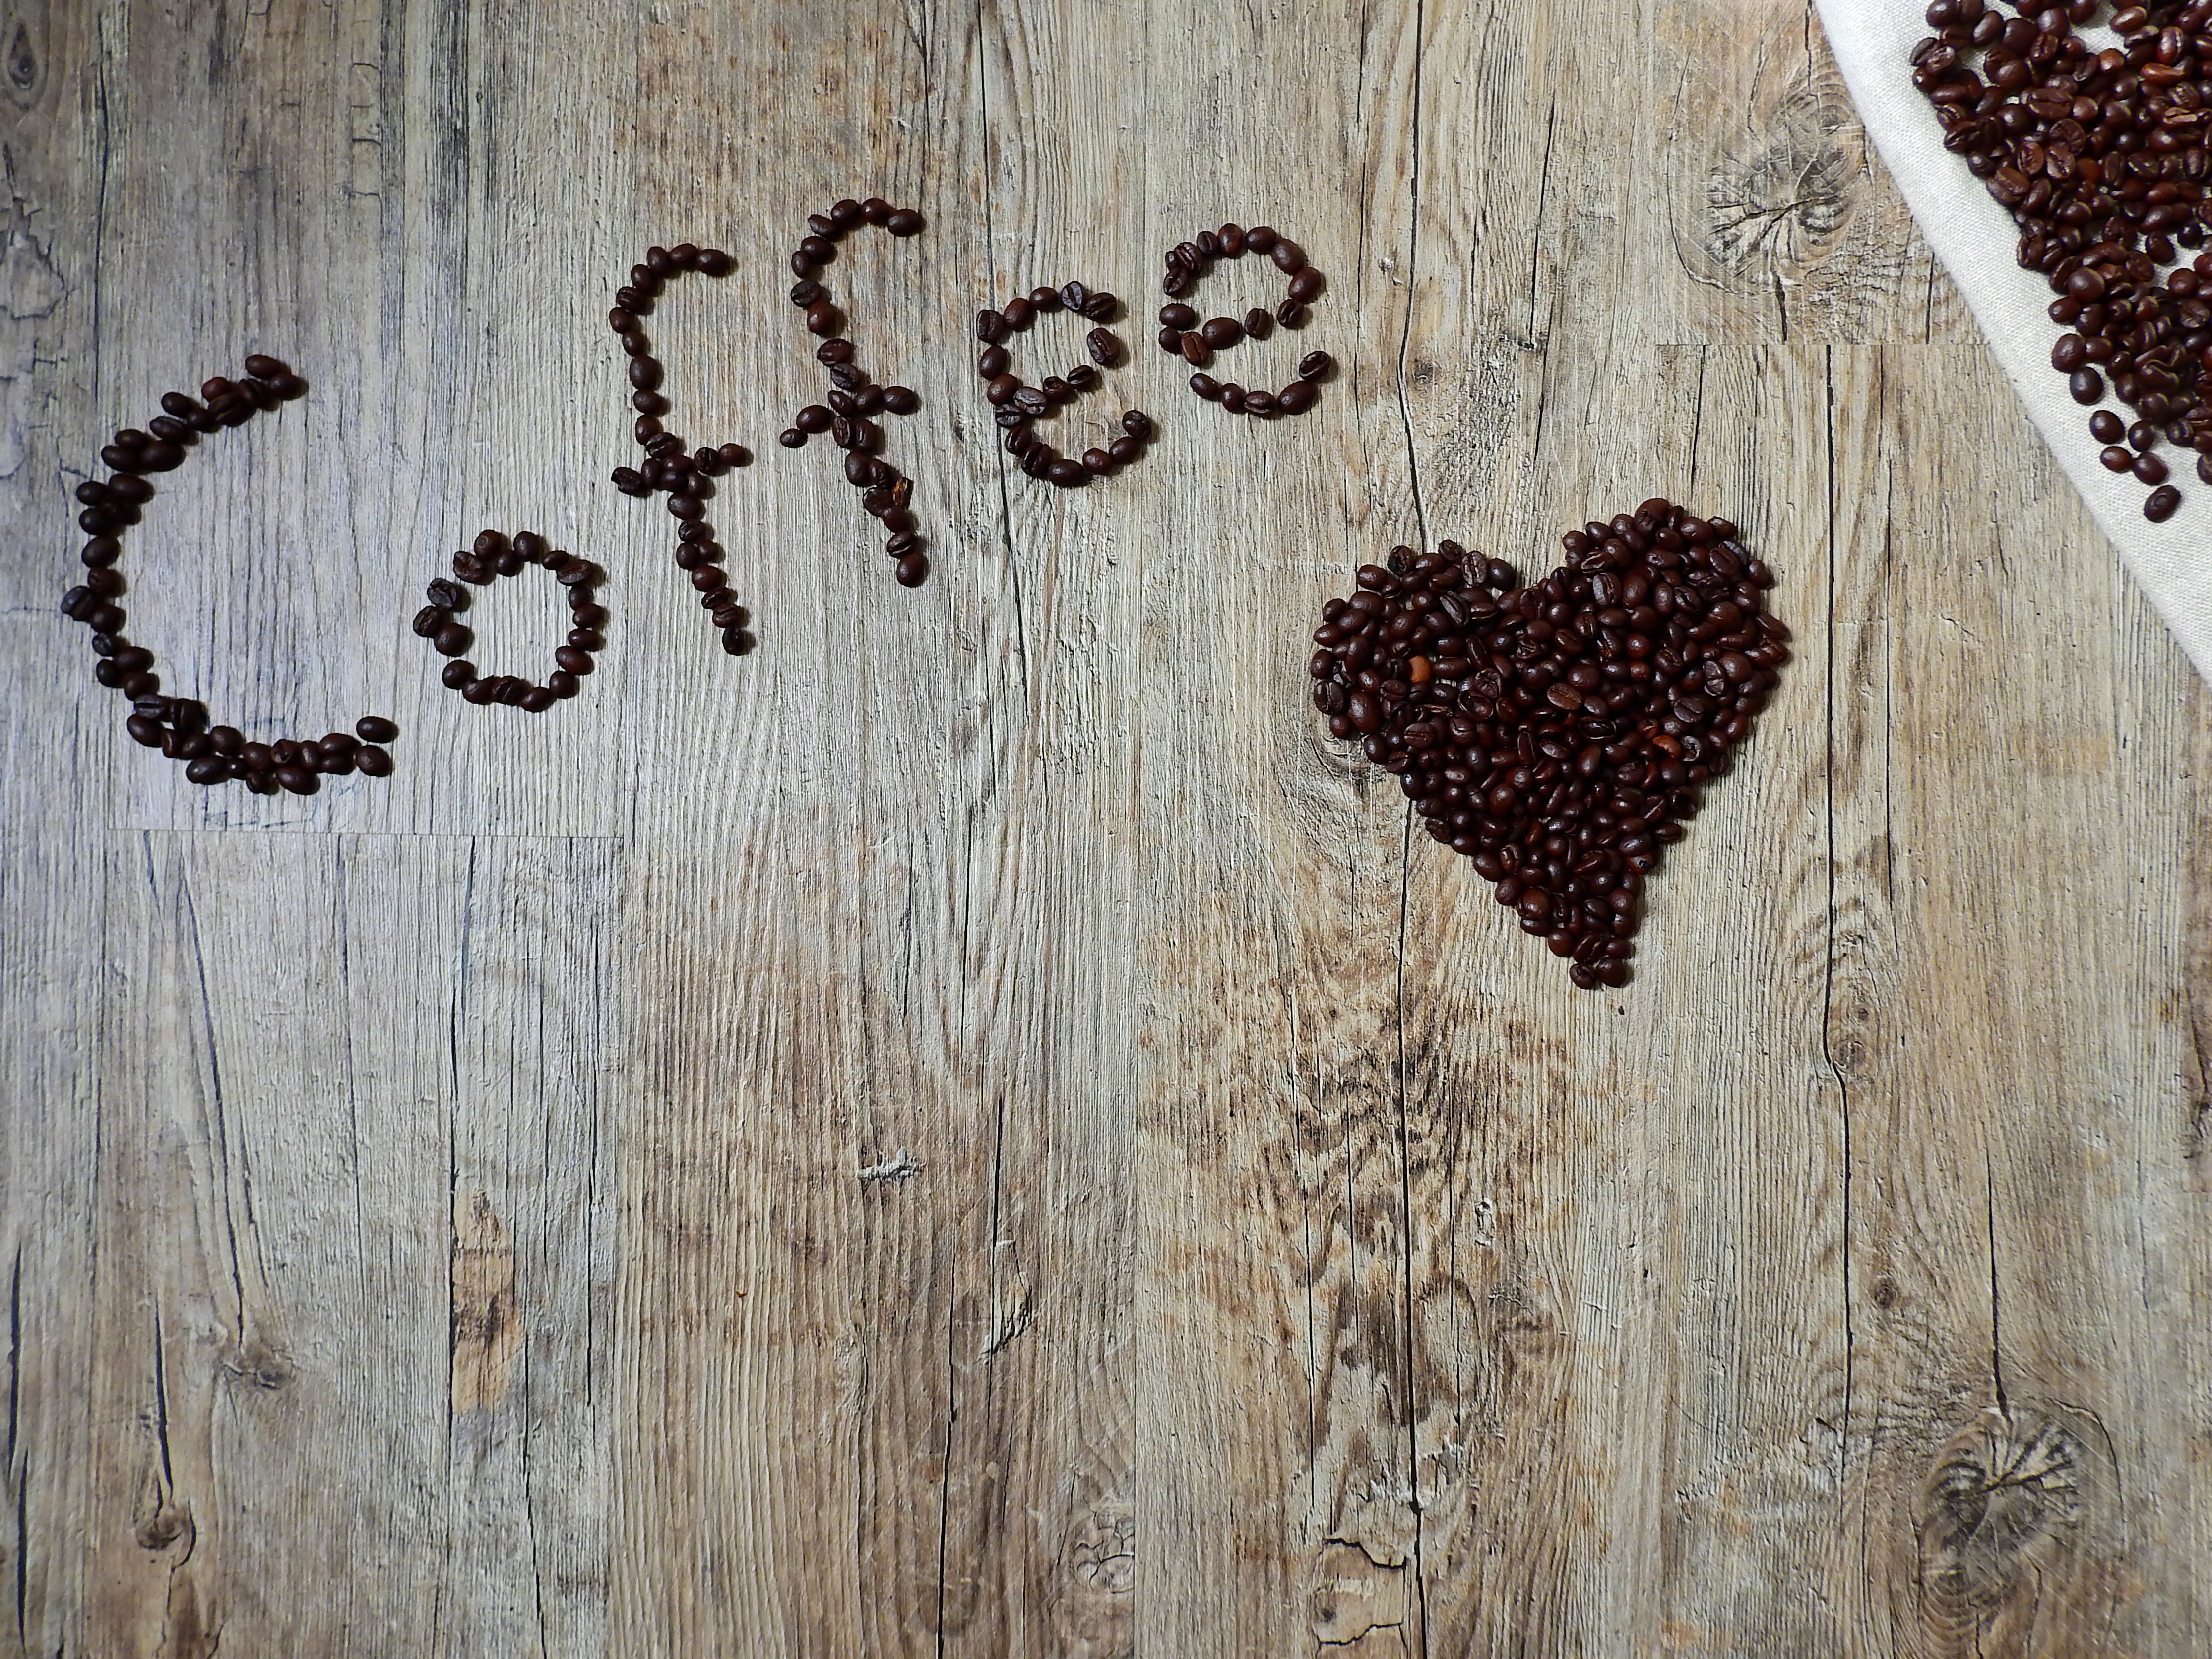
tree, coffee, wood, texture, leaf, wall, love, heart, pattern, drink, caffeine, hot drink, art, design, passion, roasting, beans, beverages, roasted, coffee beans, flooring